1981 Cotton Bowl Classic

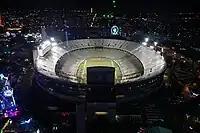
The Cotton Bowl in Dallas, Texas, hosted the Cotton Bowl Classic.

The 1981 Cotton Bowl Classic was the 45th edition of the college football bowl game, played at the Cotton Bowl in Dallas, Texas, on Thursday, January 1. Part of the 1980–81 bowl game season, it matched the ninth-ranked Alabama Crimson Tide of the Southeastern Conference (SEC) and the #6 Baylor Bears of the Southwest Conference (SWC). Favored Alabama shut out the Baylor offense and won, 30–2.